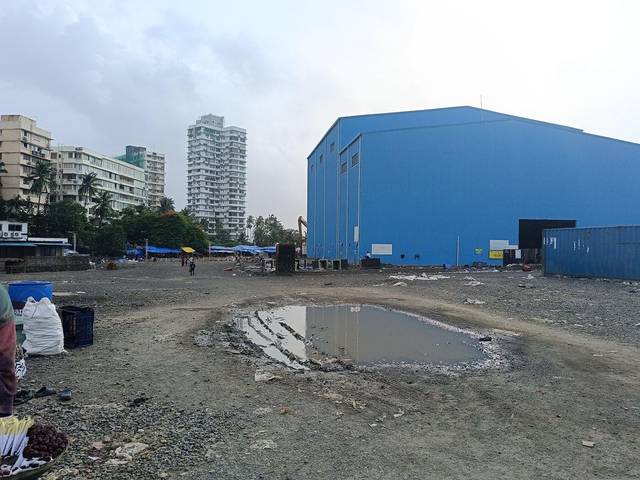
Region: India
Coordinates: 18.979, 72.811